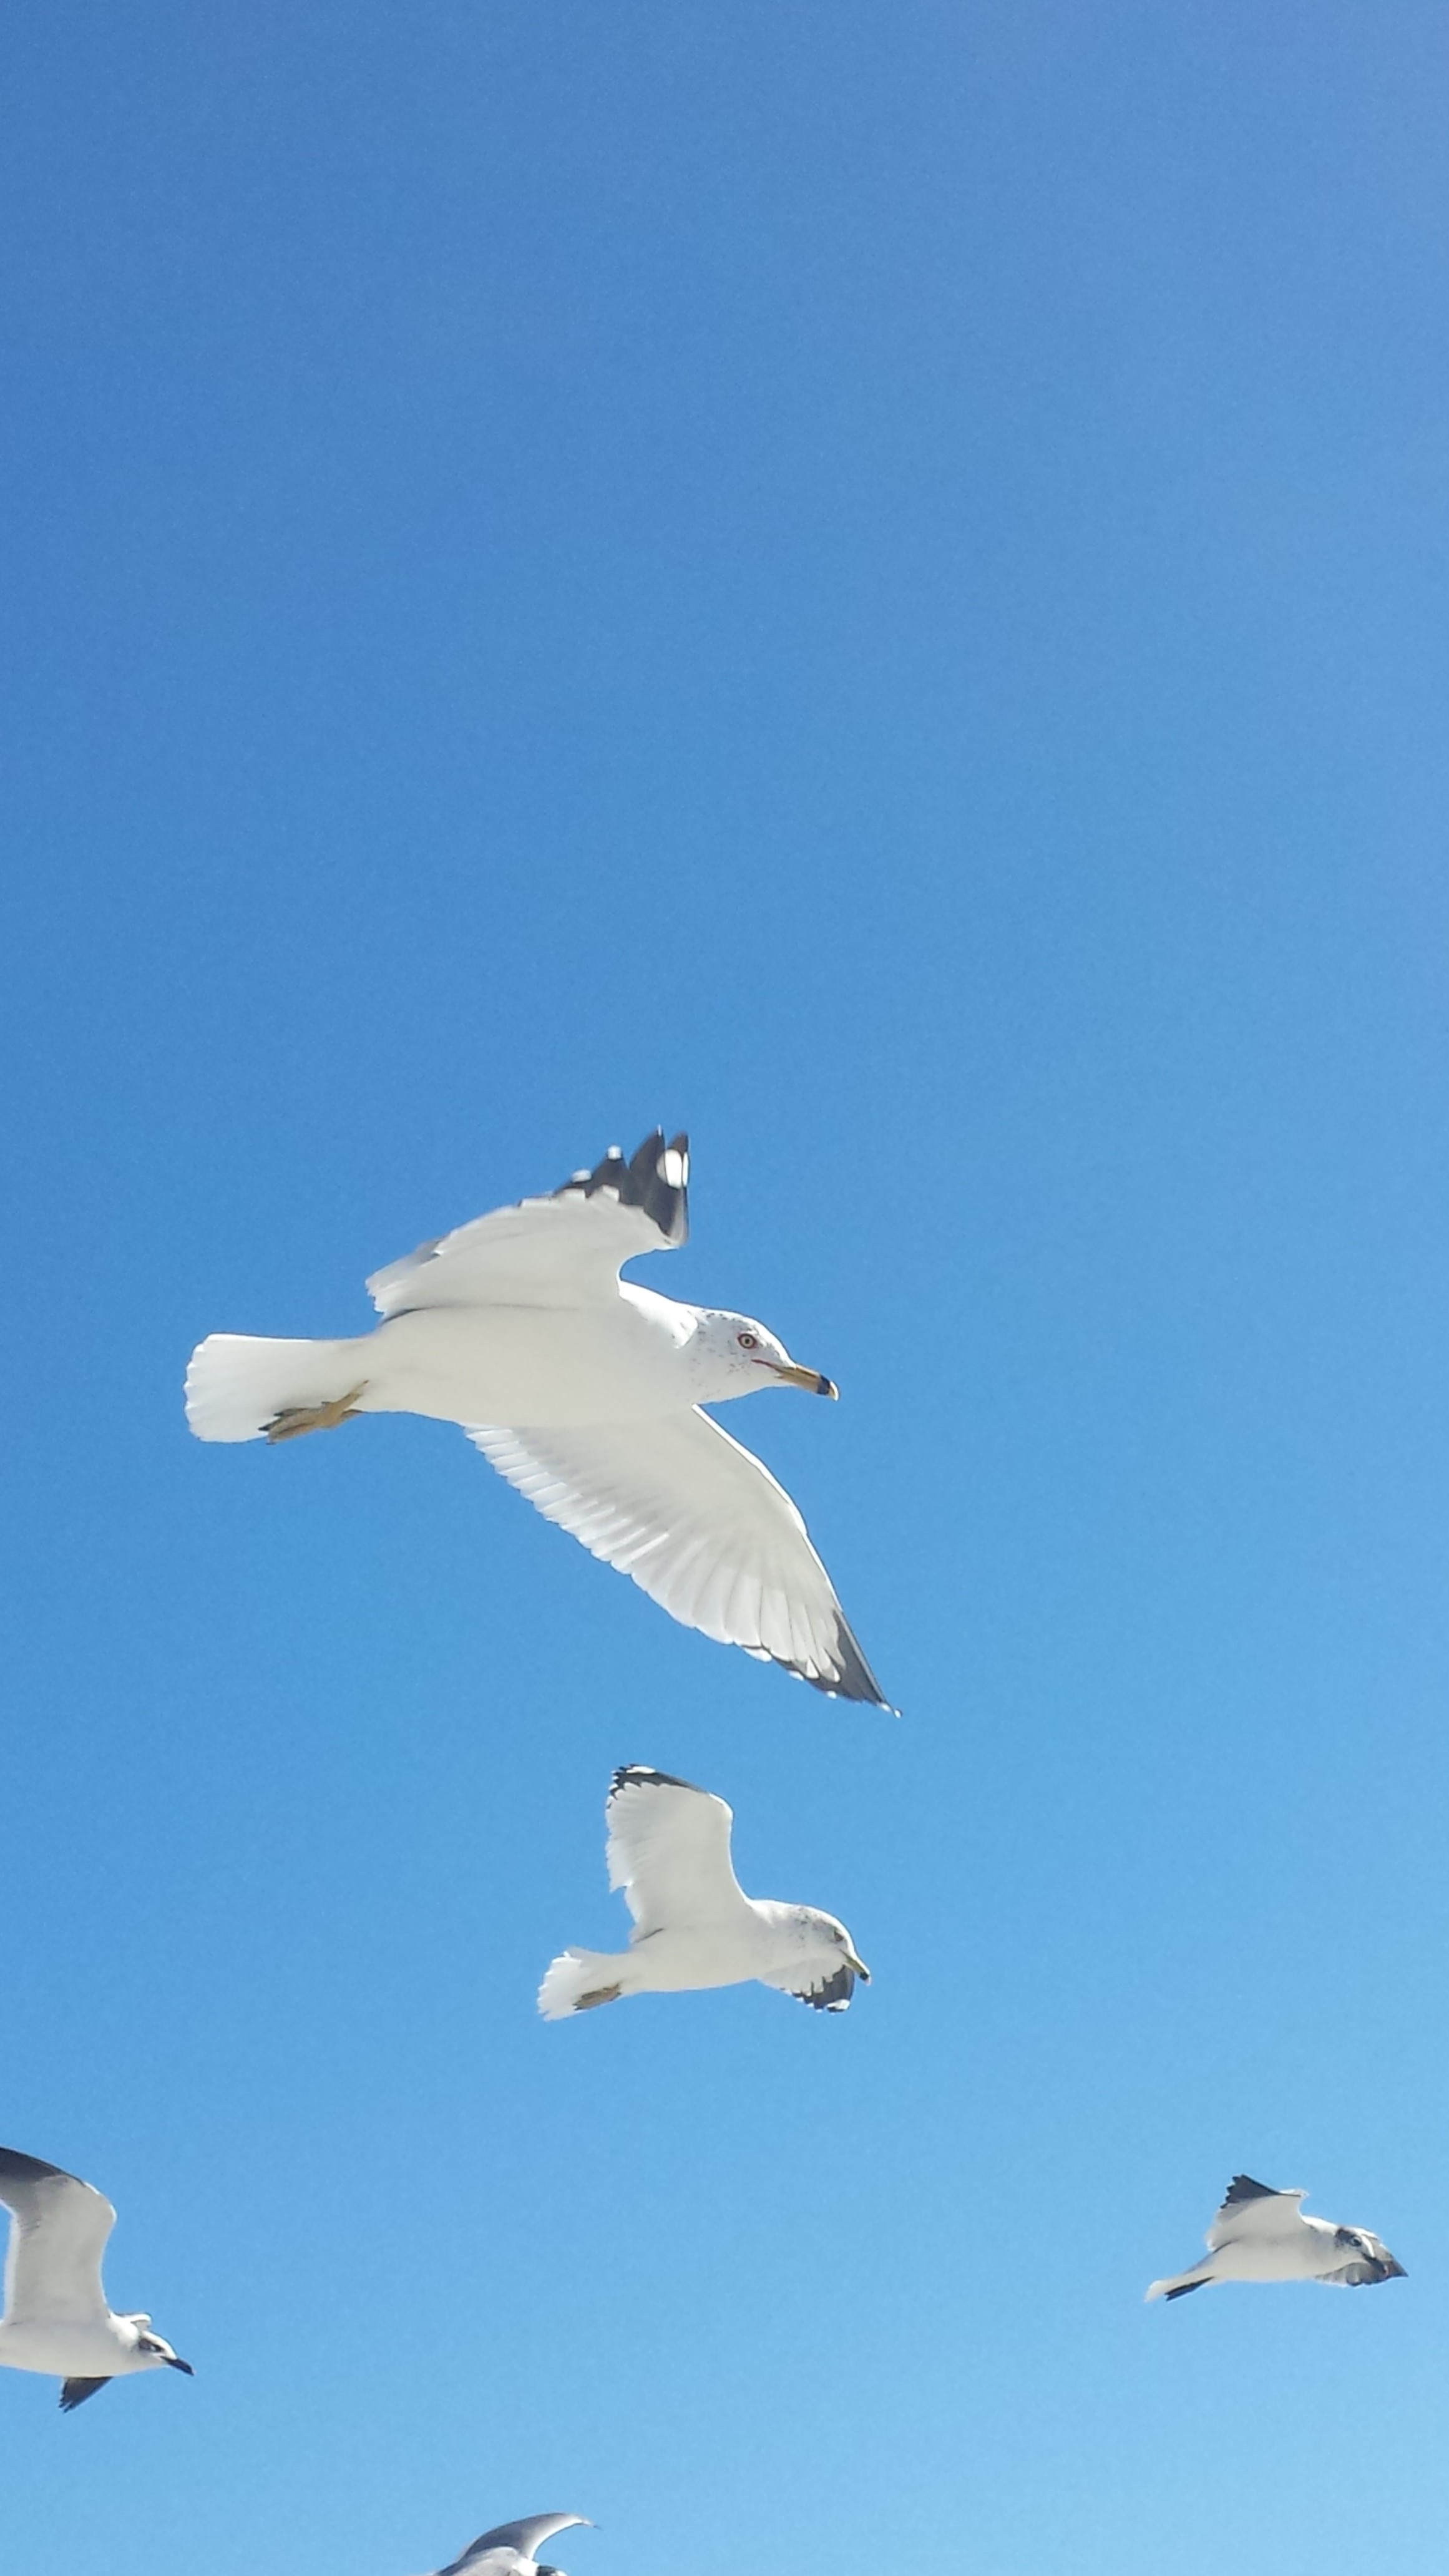
bird, wing, sky, seabird, gull, flight, vertebrate, albatross, charadriiformes, atmosphere of earth, european herring gull